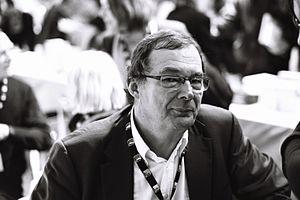
Bernard Lecomte au salon du livre Radio France, 26 novembre 2011